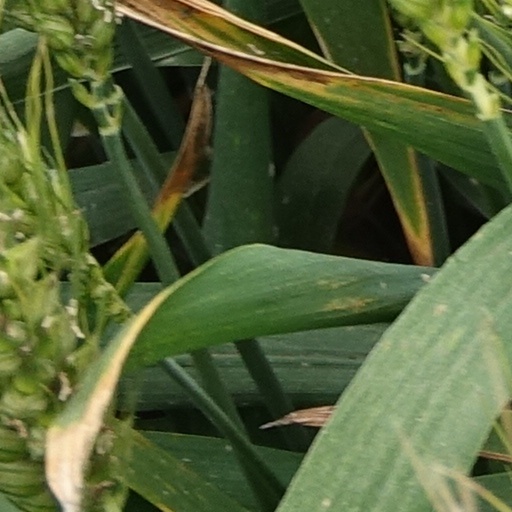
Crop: wheat